Christopher Nemeth

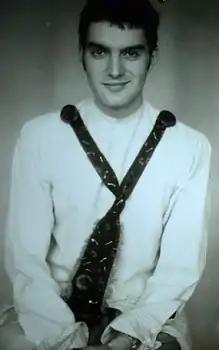
Christopher Nemeth in 1985, photographed by Mark Lebon.

Christopher Nemeth was a British fashion designer who became established in London in the 1980s, before relocating to Tokyo in 1986. He was particularly renowned for his wearable art designs.